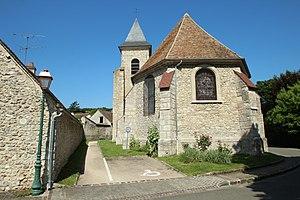
Église Saint-Martin de Villette dans le département des Yvelines en France.